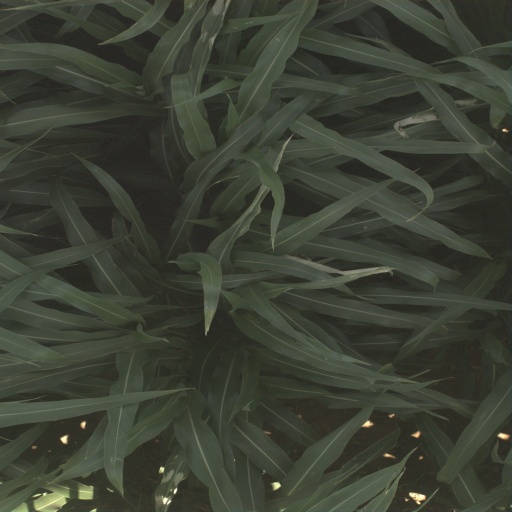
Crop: sorghum